Polybotes

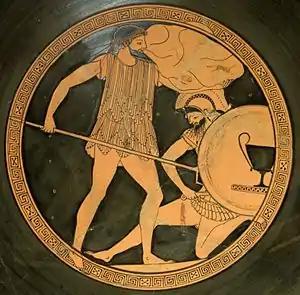
Poseidon (left) holding a trident, with the island Nisyros on his shoulder, battling a Giant (probably Polybotes), red-figure cup c. 500–450 BC (Cabinet des Medailles 573).

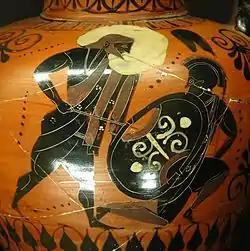
Poseidon versus a Giant (probably Polybotes), black-figure neck amphora c. 550–500 BC (Louvre F226).

In Greek mythology, Polybotes was one of the giants, the offspring of Gaia (Earth) and Uranus (Sky). He fought Poseidon during the Gigantomachy, the war between the giants and the gods.